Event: Nepal Earthquake
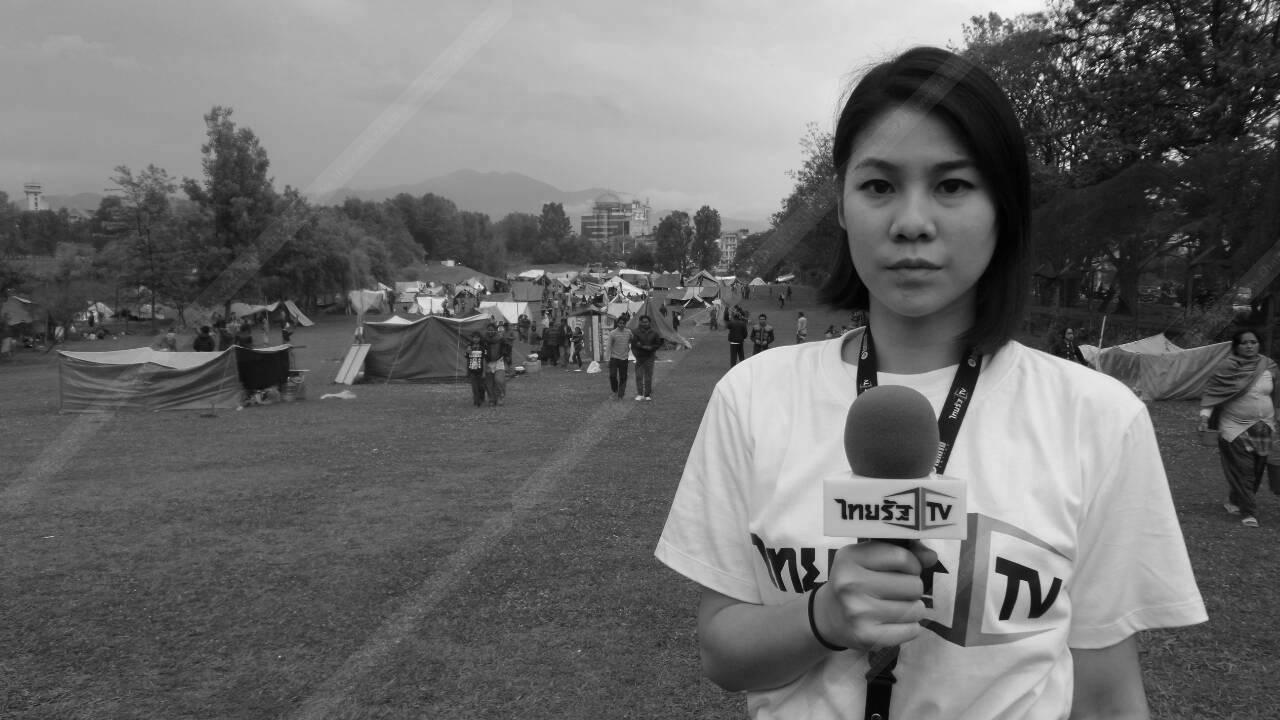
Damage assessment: no_damage